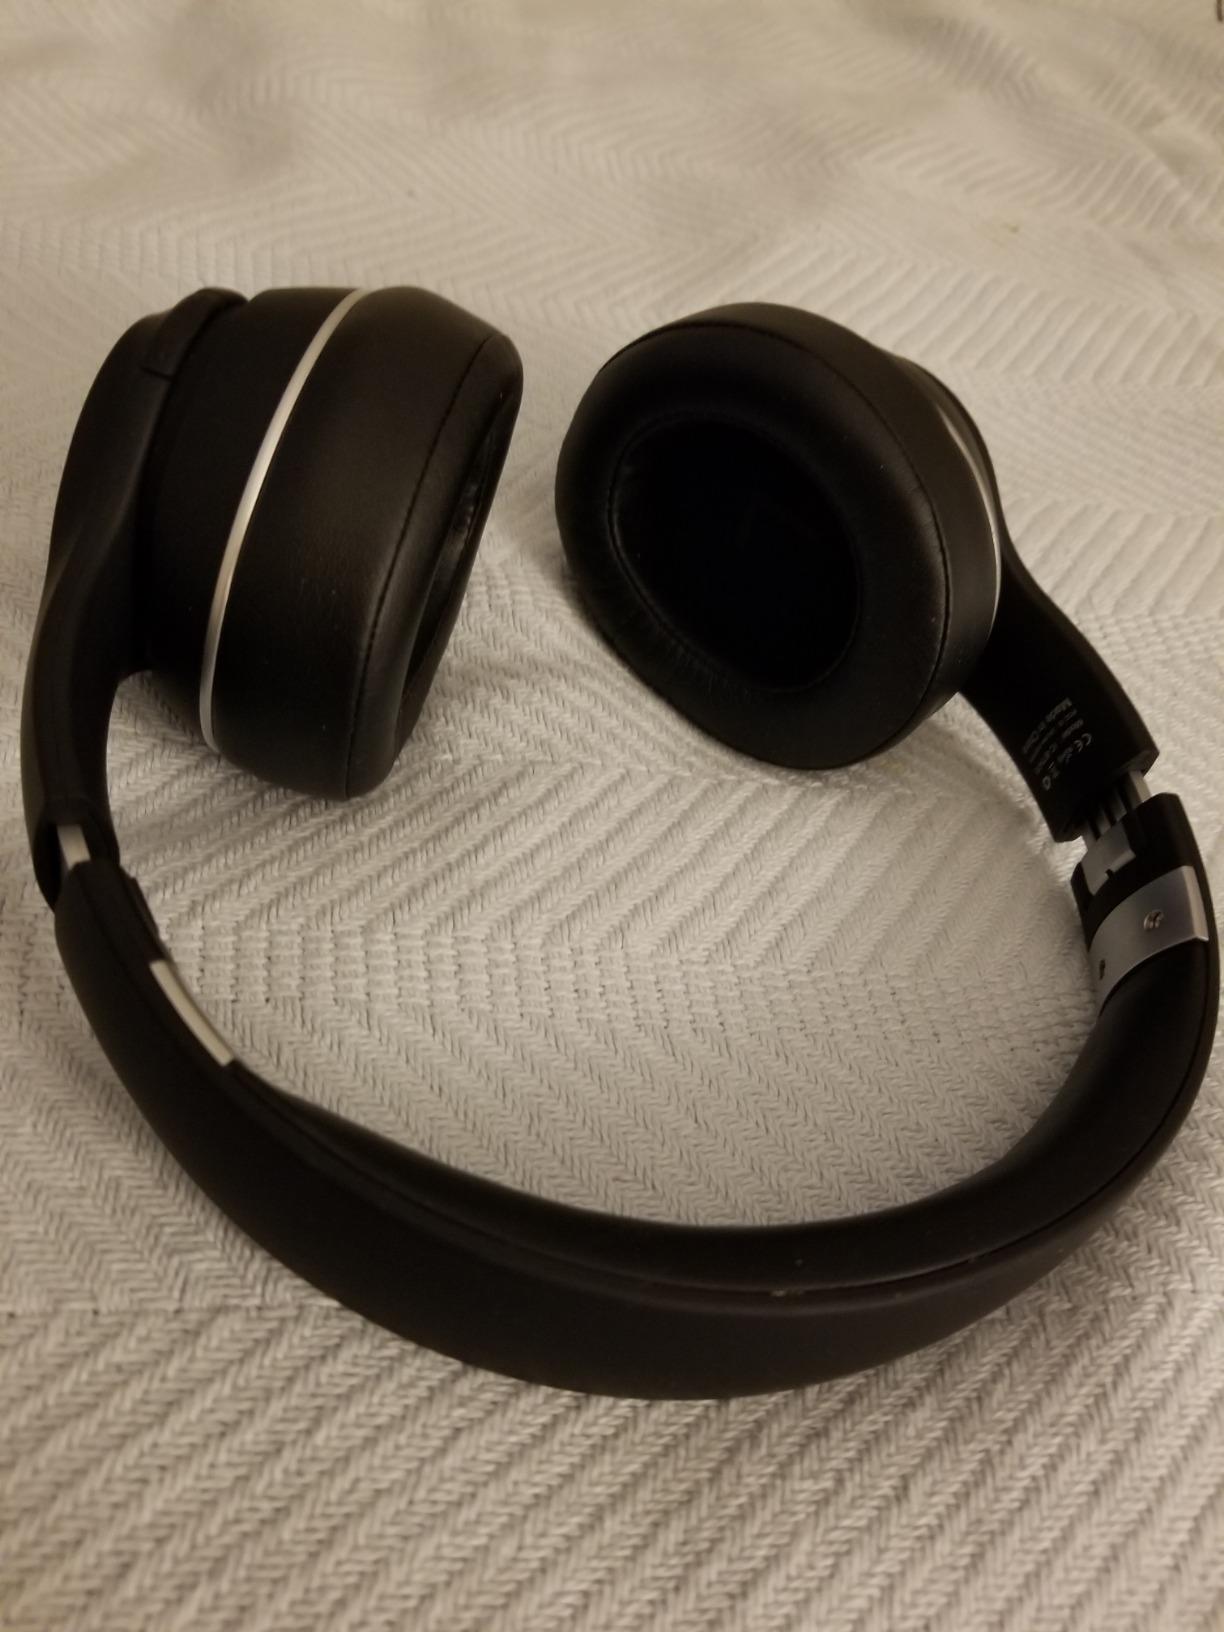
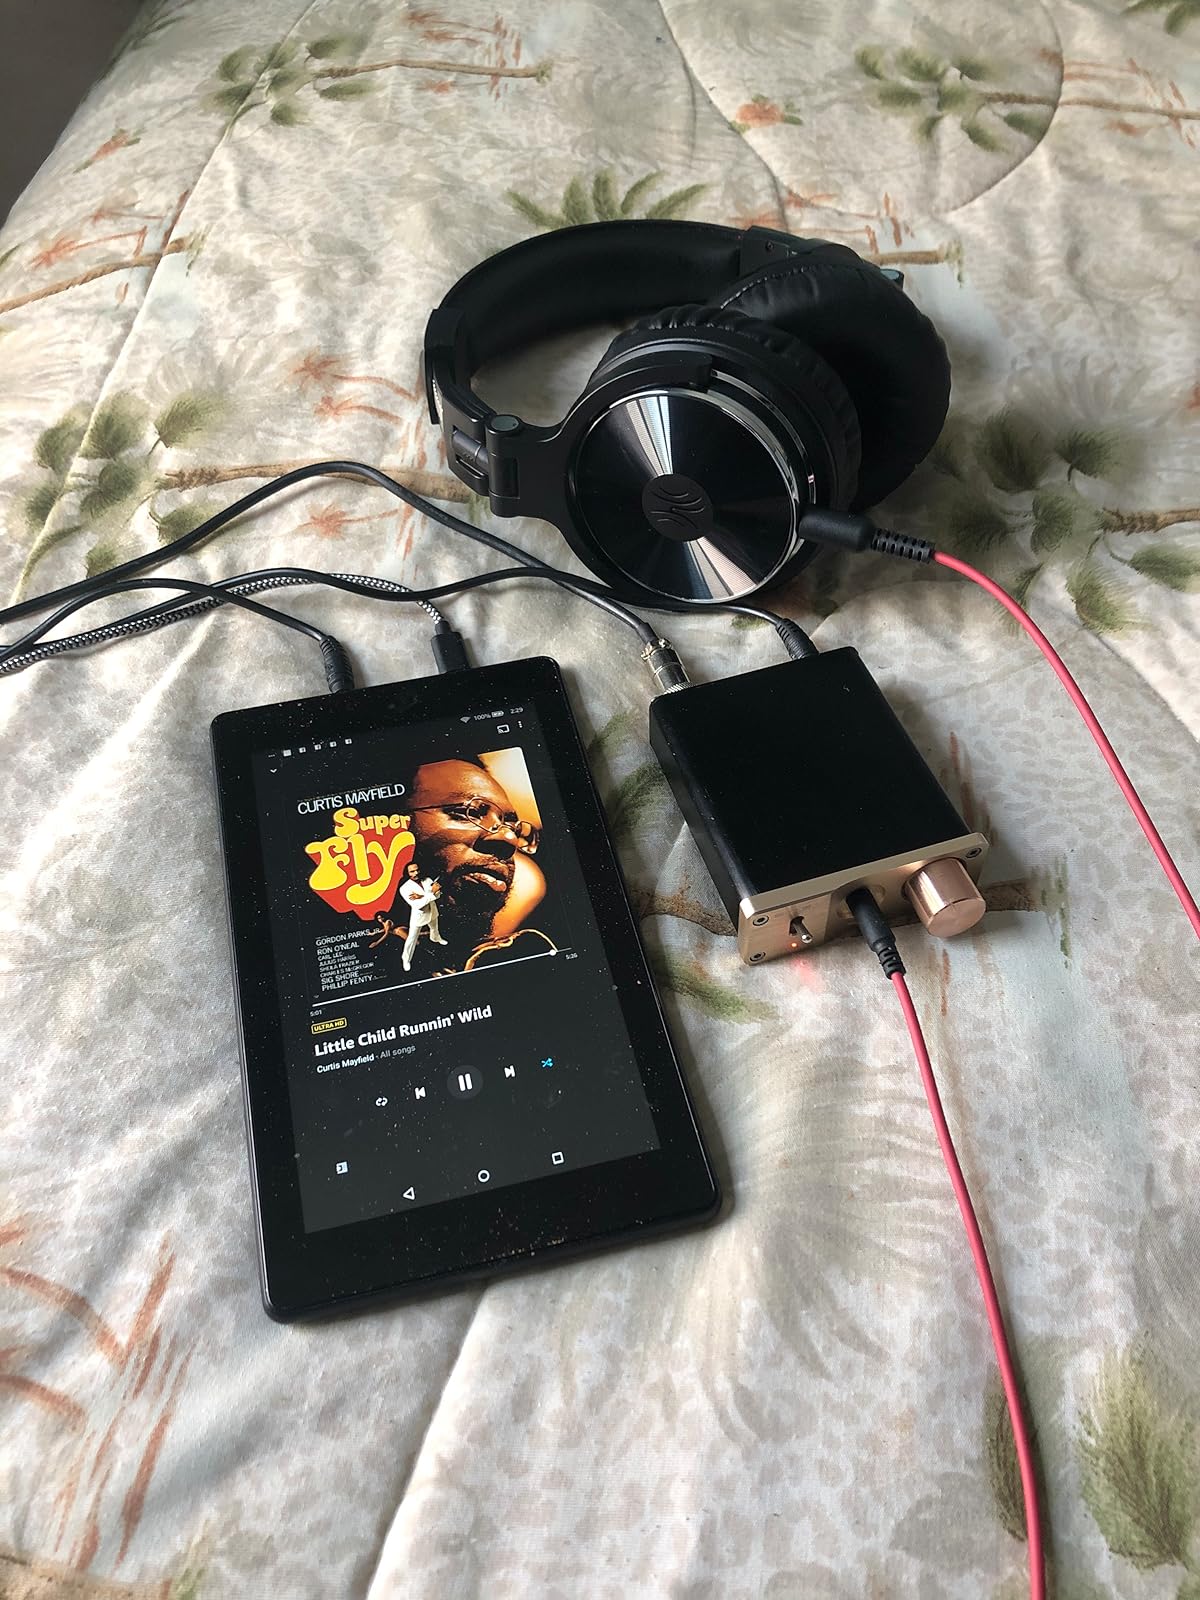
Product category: headphones
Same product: no